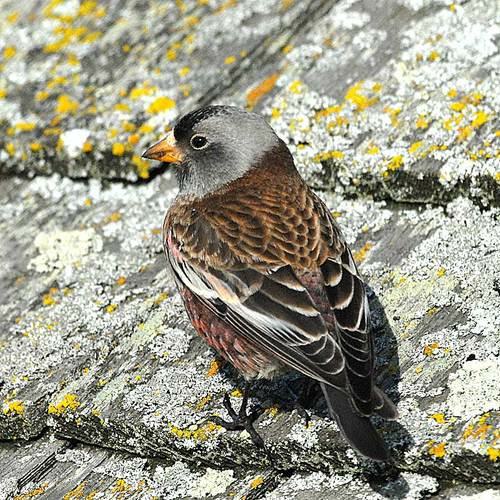
A photo of a gray crowned rosy finch